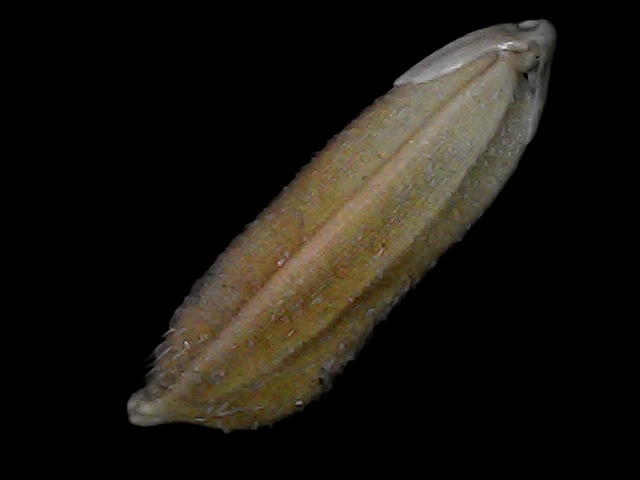
Rice variety: Bd56